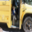
Label: bus